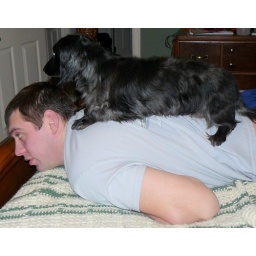
Russell has the best seat in the house